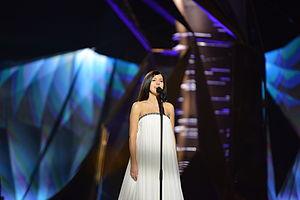
L'Estonie a participé au Concours Eurovision de la chanson 2013. La chanson a été sélectionnée à travers une finale nationale l'Eesti Laul 2013. C'est Birgit Õigemeel qui représentera Estonie à Malmö avec la chanson Et uus saaks alguse.